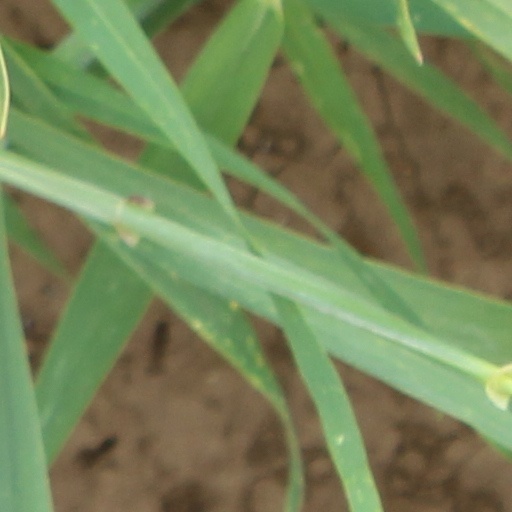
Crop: wheat